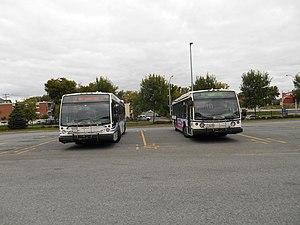
Autobus de Laval au terminus Cartier
Cartier est à la fois une station de la ligne orange du métro de Montréal et un terminus métropolitain de l'Autorité régionale de transport métropolitain. La station fit partie du projet de prolongement du métro vers la ville de Laval et fut inaugurée le 28 avril 2007.